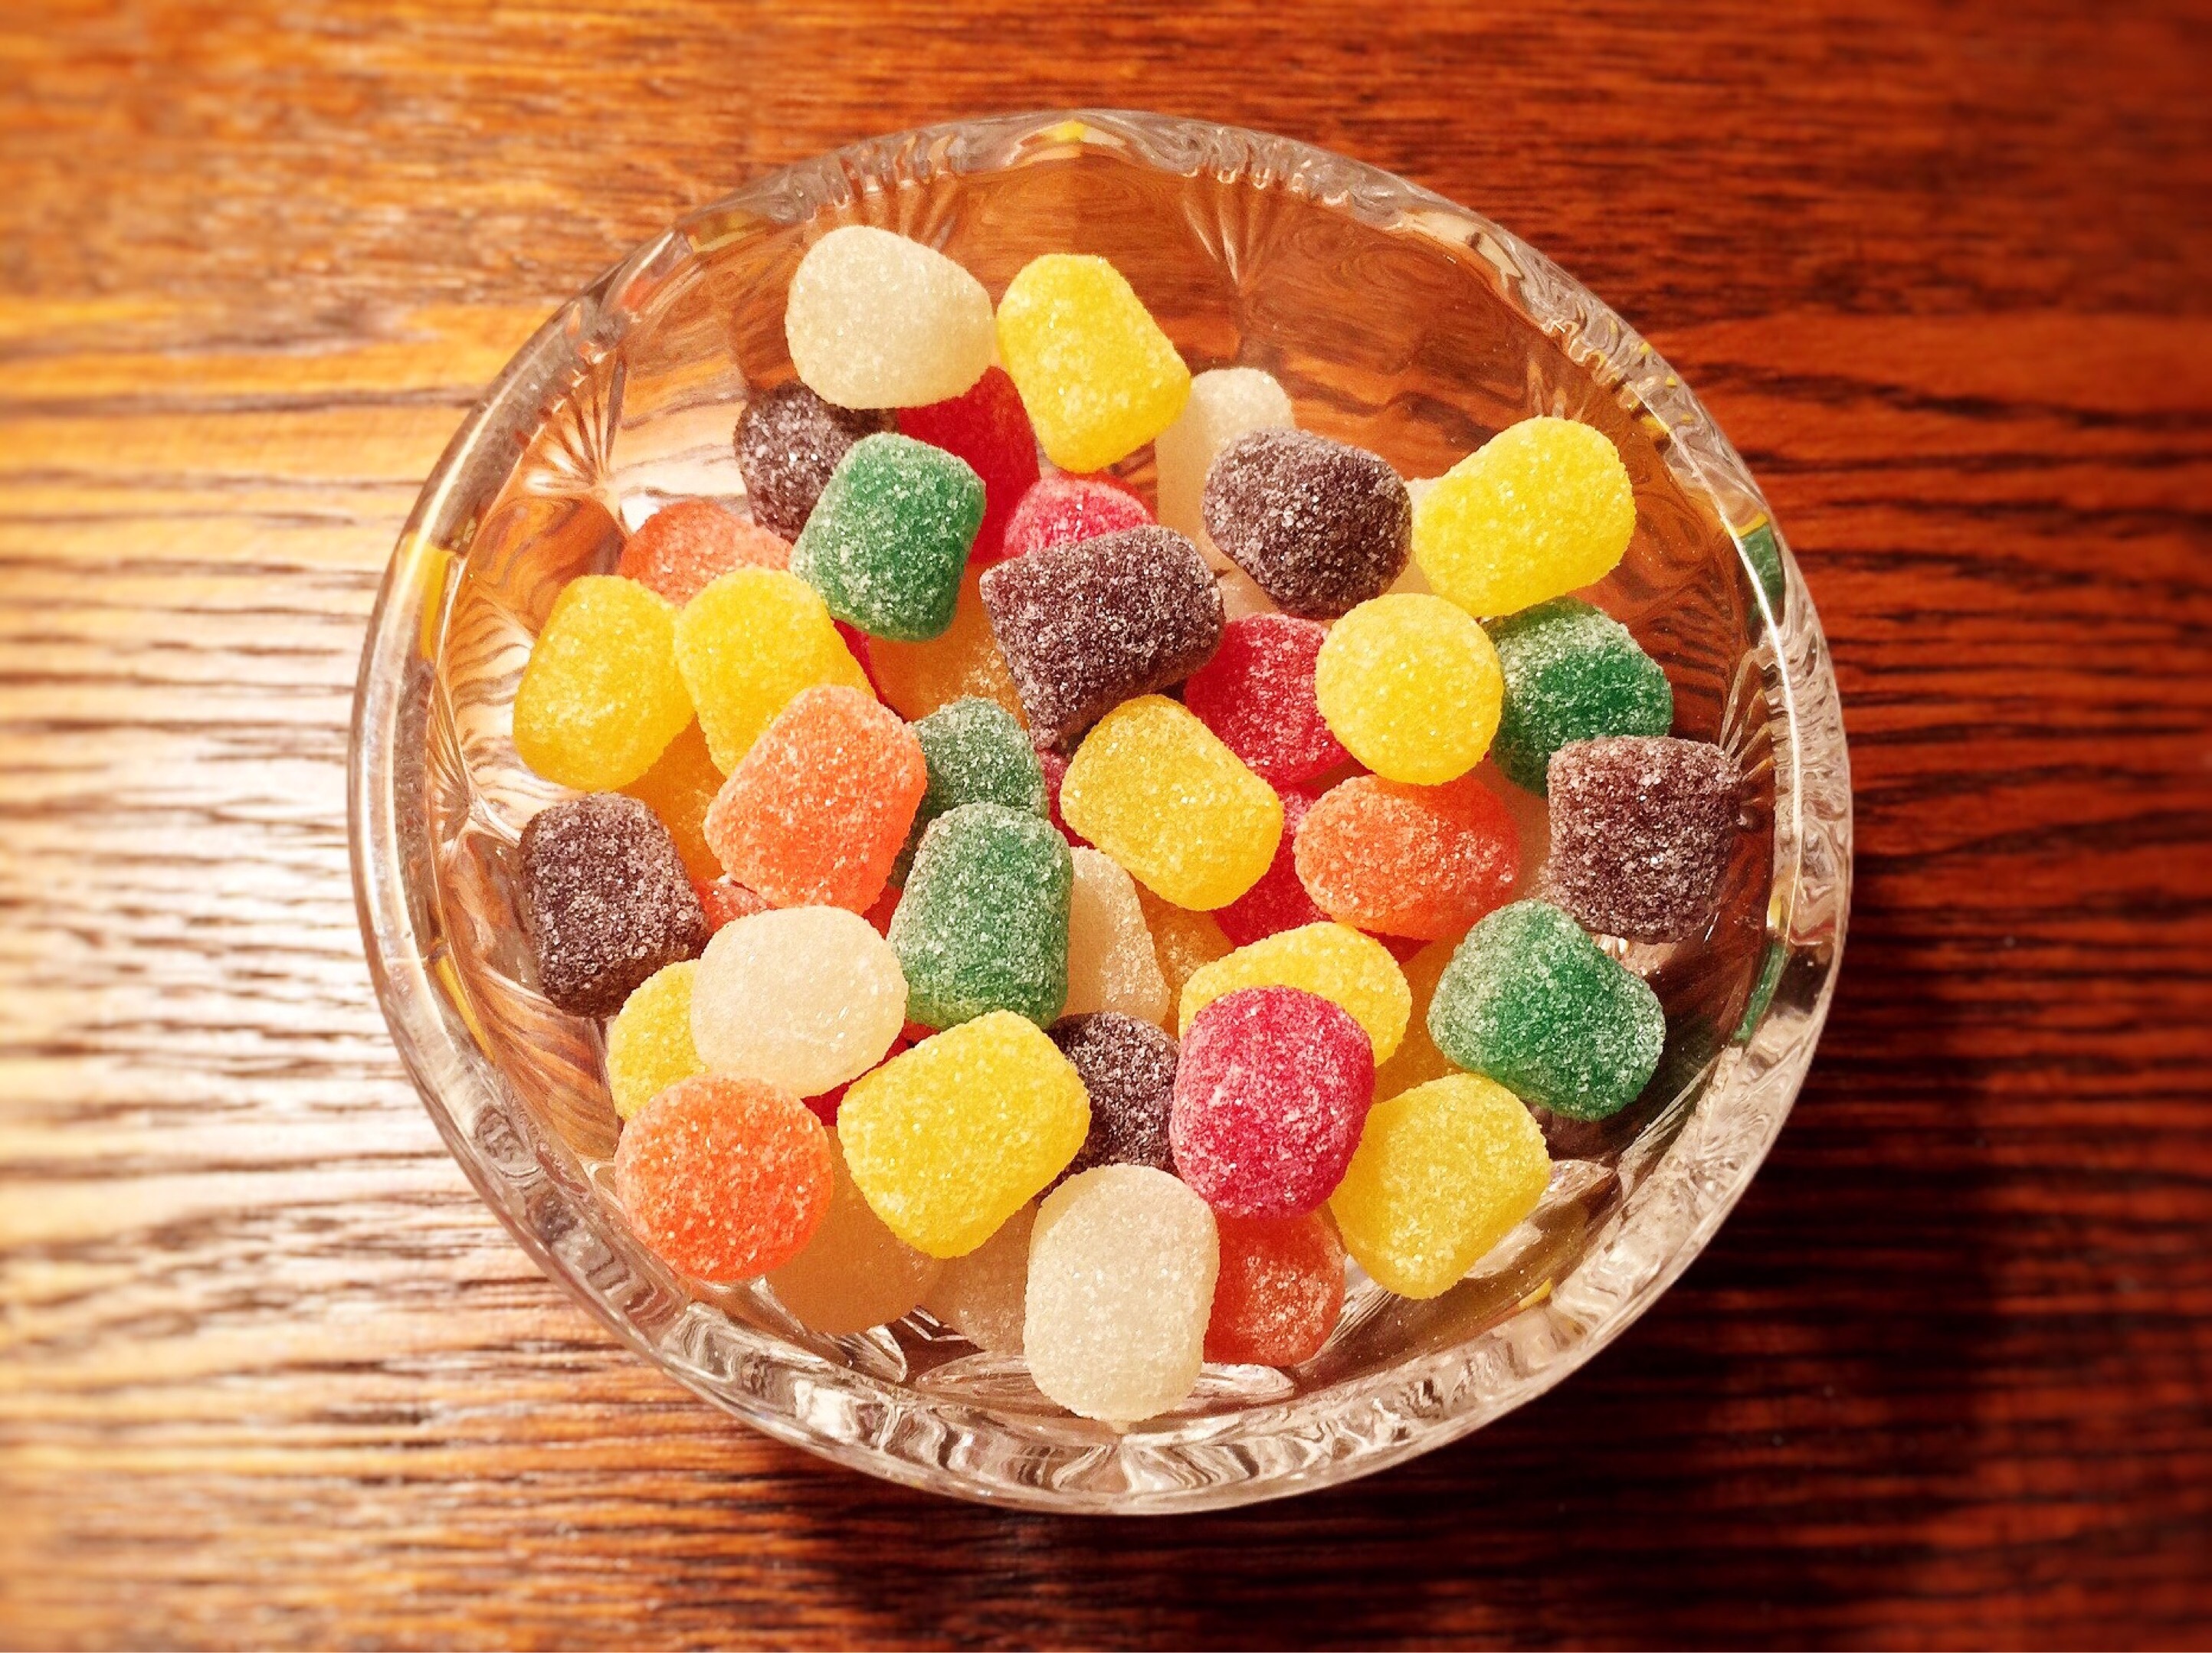
food, produce, colorful, snack, dessert, cuisine, sugar, sweets, candy, sweetness, confectionery, flavor, gumdrop